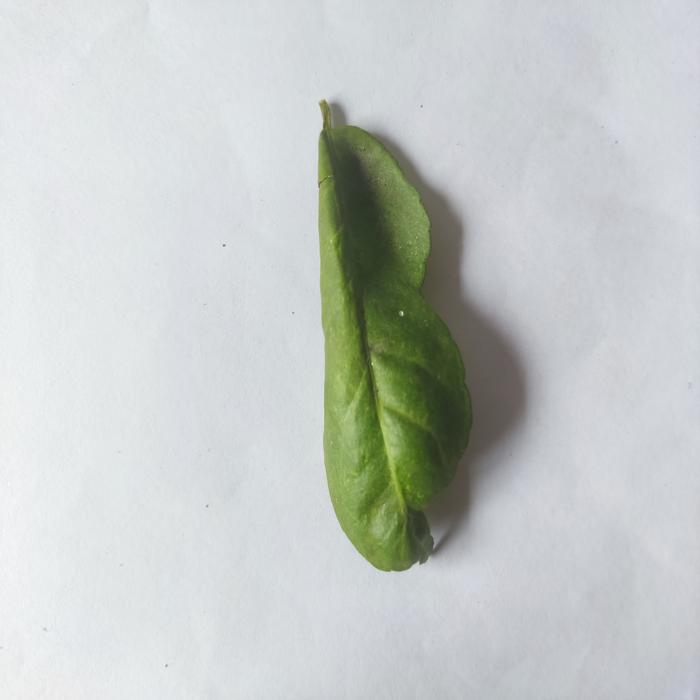
Crop: Lemon
Leaf condition: Leaf_Curl